Bobby Jack Brand

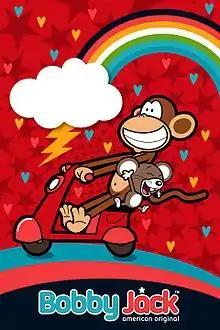

Bobby Jack is a clothing brand featuring a monkey character of the same name. It was founded by Han Lee and Robert Molino in 2001. The clothing brand clothing was sold in clothing retailers such as JCPenney, Sears, and Macy's. The clothing and character became popular among children and teenagers because of its "snarky messages."